Newhaven

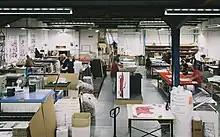
King & McGaw warehouse

To the east of Newhaven is the 50,000-foot production factory of King & McGaw, This company started out in printed art for professional organizations and was known as King Posters by the late 1980s. It then expanded to business to consumer trading over the internet. It is now the UK's largest online Art provider. The company's contribution to the area was recognised in April 2014 with a visit from local MP Norman Baker.